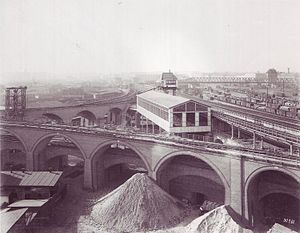
Sportrekant
Gleisdreieck (Bogst. sportrekant) i Berlin i 1901.
En sportrekant er tre jernbanespor eller sporvejsspor, der er knyttet sammen i en tillempet trekant, idet der ved hver af dem er et sporskifte, der fører hen til de to andre. De kan bruges til at forbinde tre strækninger med hinanden eller til at foretaget trekantvendinger.